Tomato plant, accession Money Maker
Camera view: horizontal (90 deg, fisheye); turntable rotation: 300 degrees
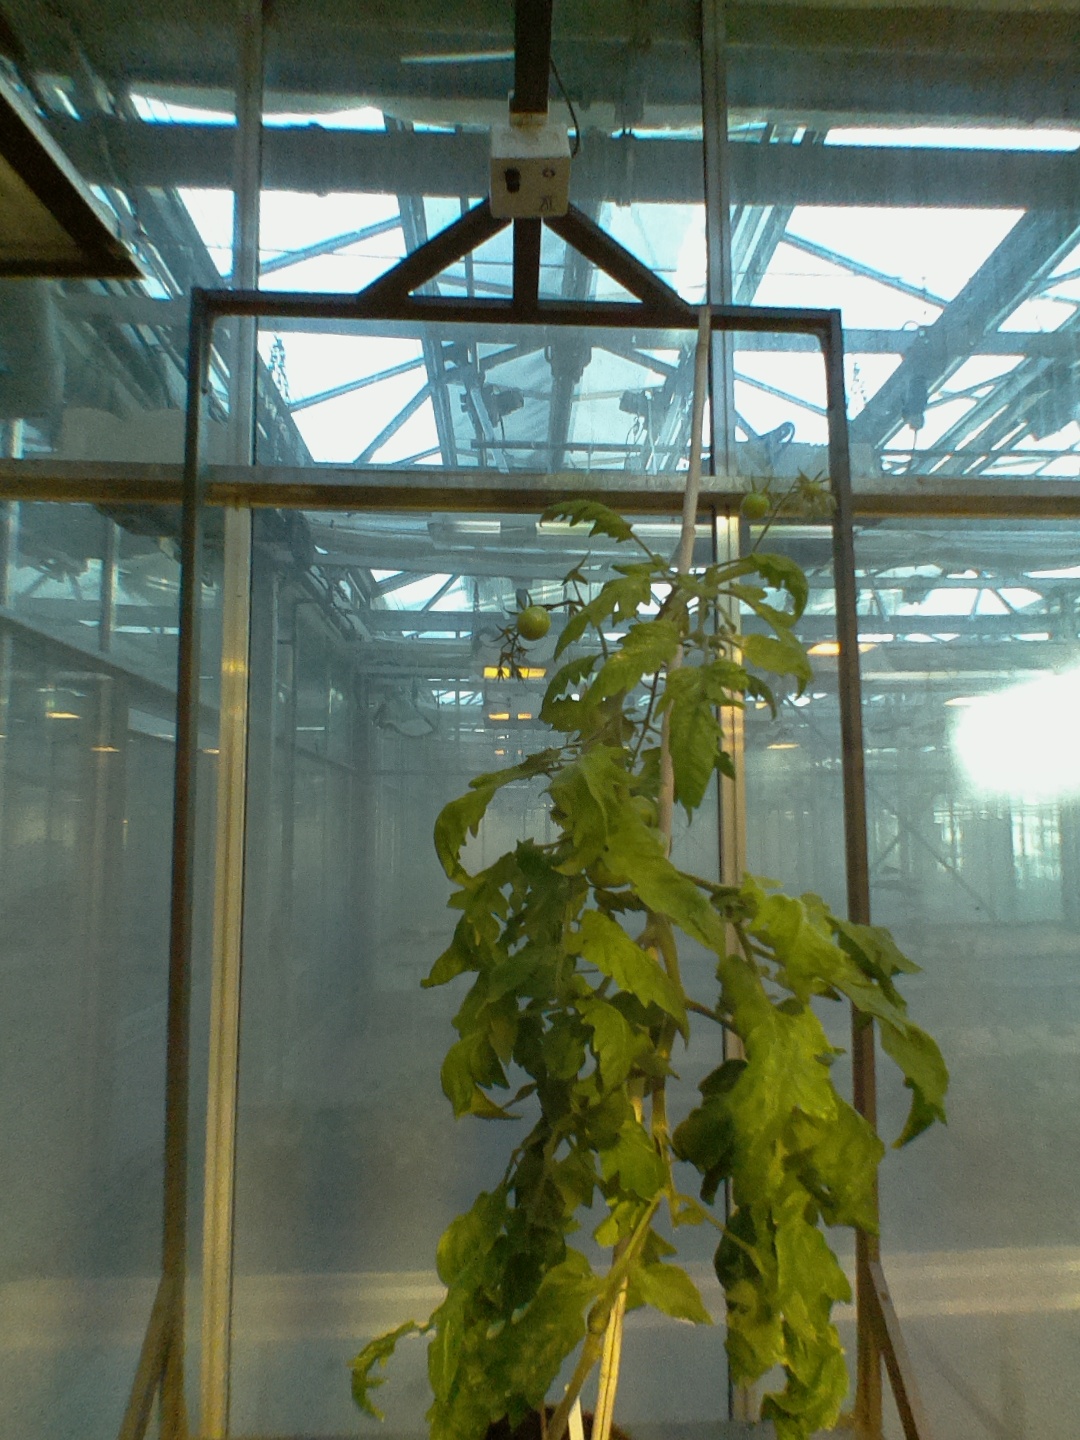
BBCH growth stage 79: 90% -100% of final fruit size